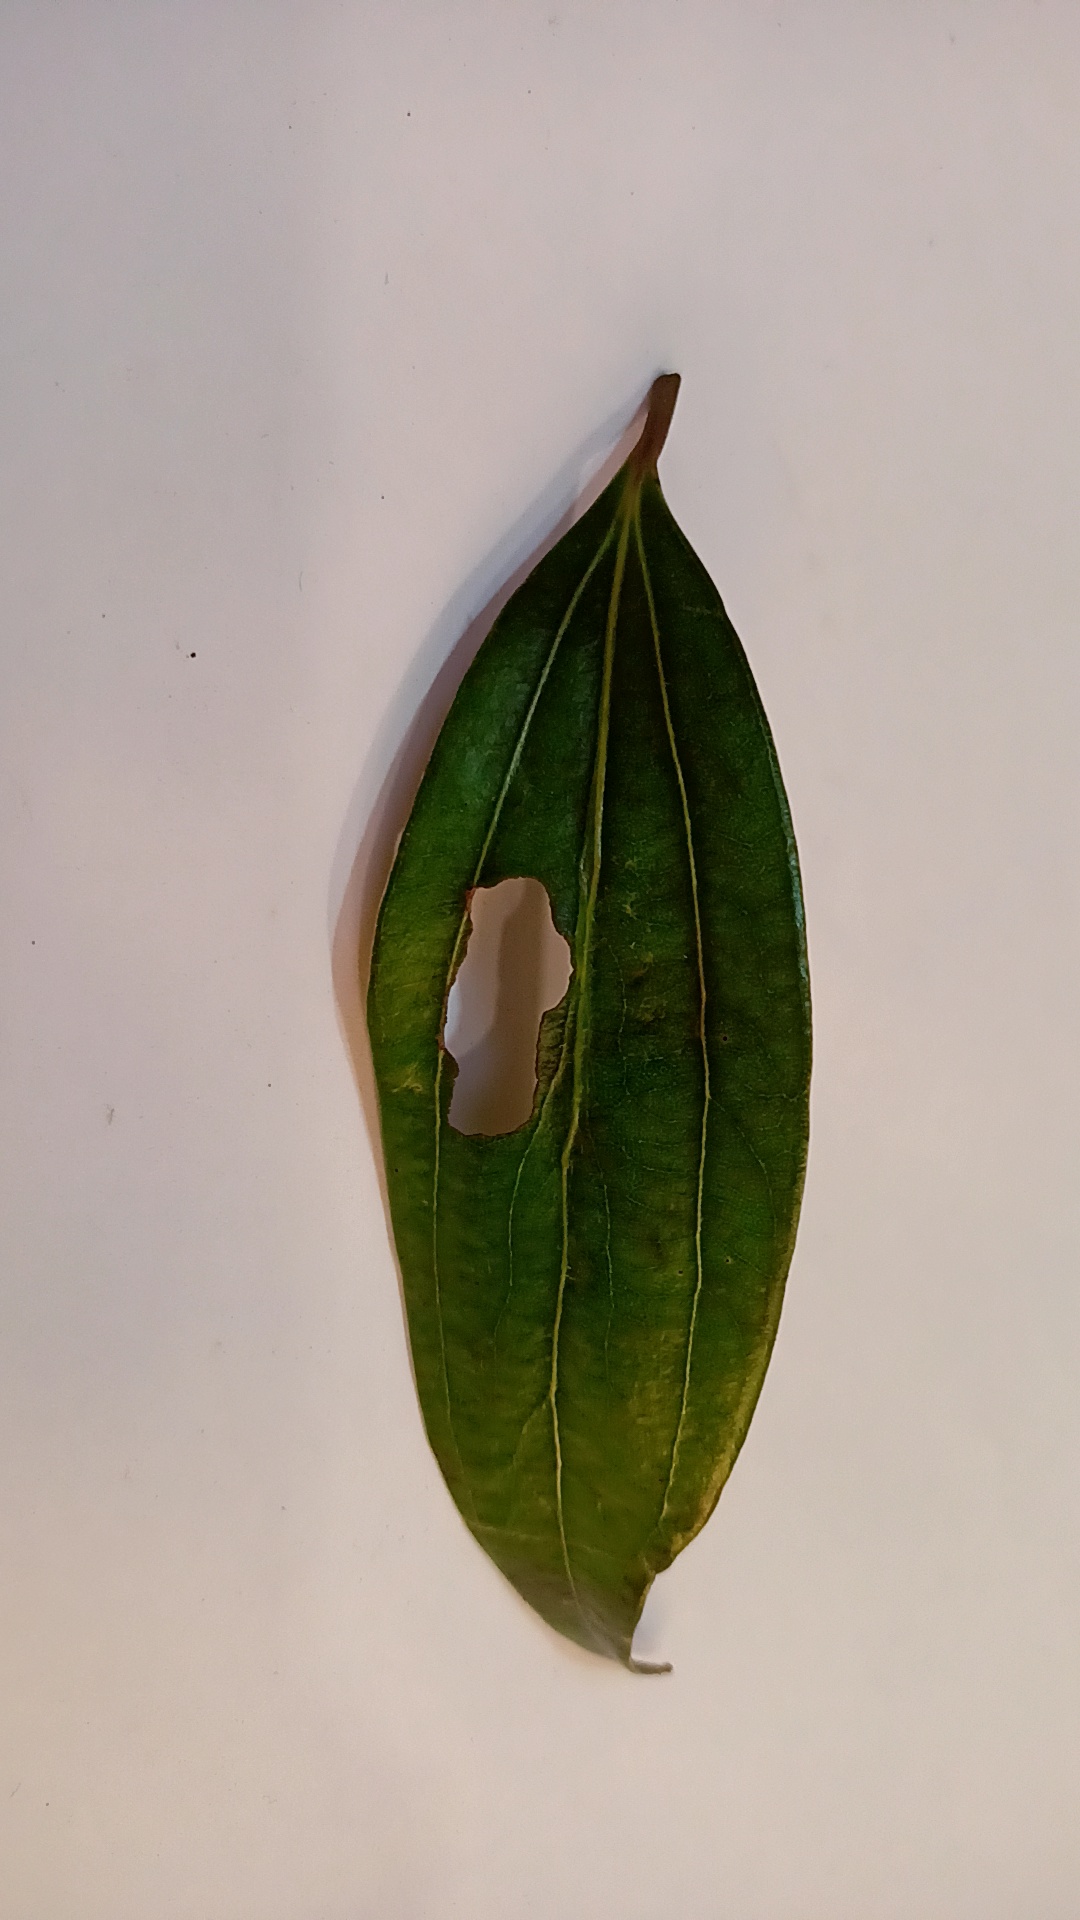
Label: Disease